Waste Connections of Canada

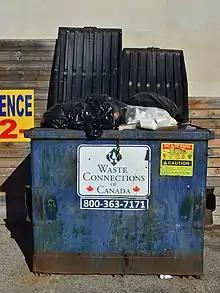
A Waste Connections garbage bin

Waste Connections of Canada Inc., formerly Progressive Waste Solutions, is a waste collection company, that provides non-hazardous solid waste collection, recycling, composting, renewable energy, and landfill disposal services to commercial, industrial, municipal, and residential customers throughout the United States and Canada. The company is based in Toronto, and its headquarters in the United States is in The Woodlands, Texas.